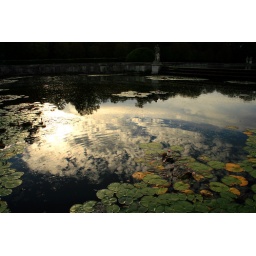
sky in the water